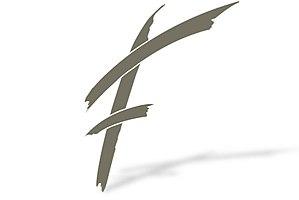
Nouveau Logo du Groupe F en 2017
Groupe F est une structure de production spécialisée dans la conception et la réalisation de spectacles vivants et d’événements pyrotechniques. Son activité se développe sur les cinq continents.